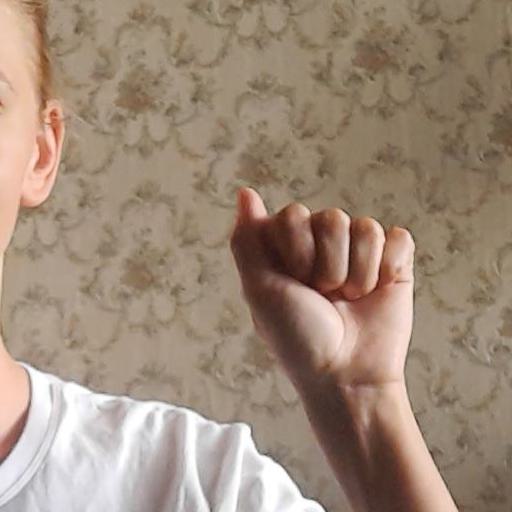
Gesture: fist